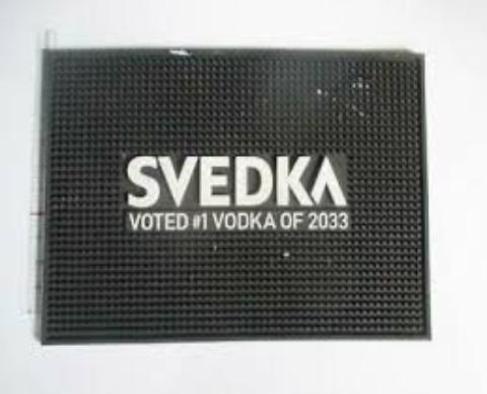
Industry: Food